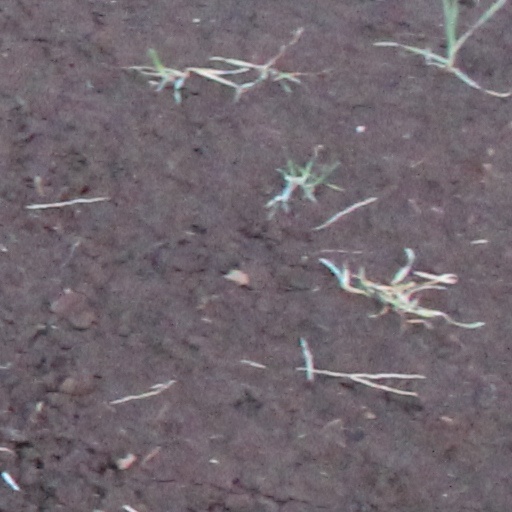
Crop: wheat